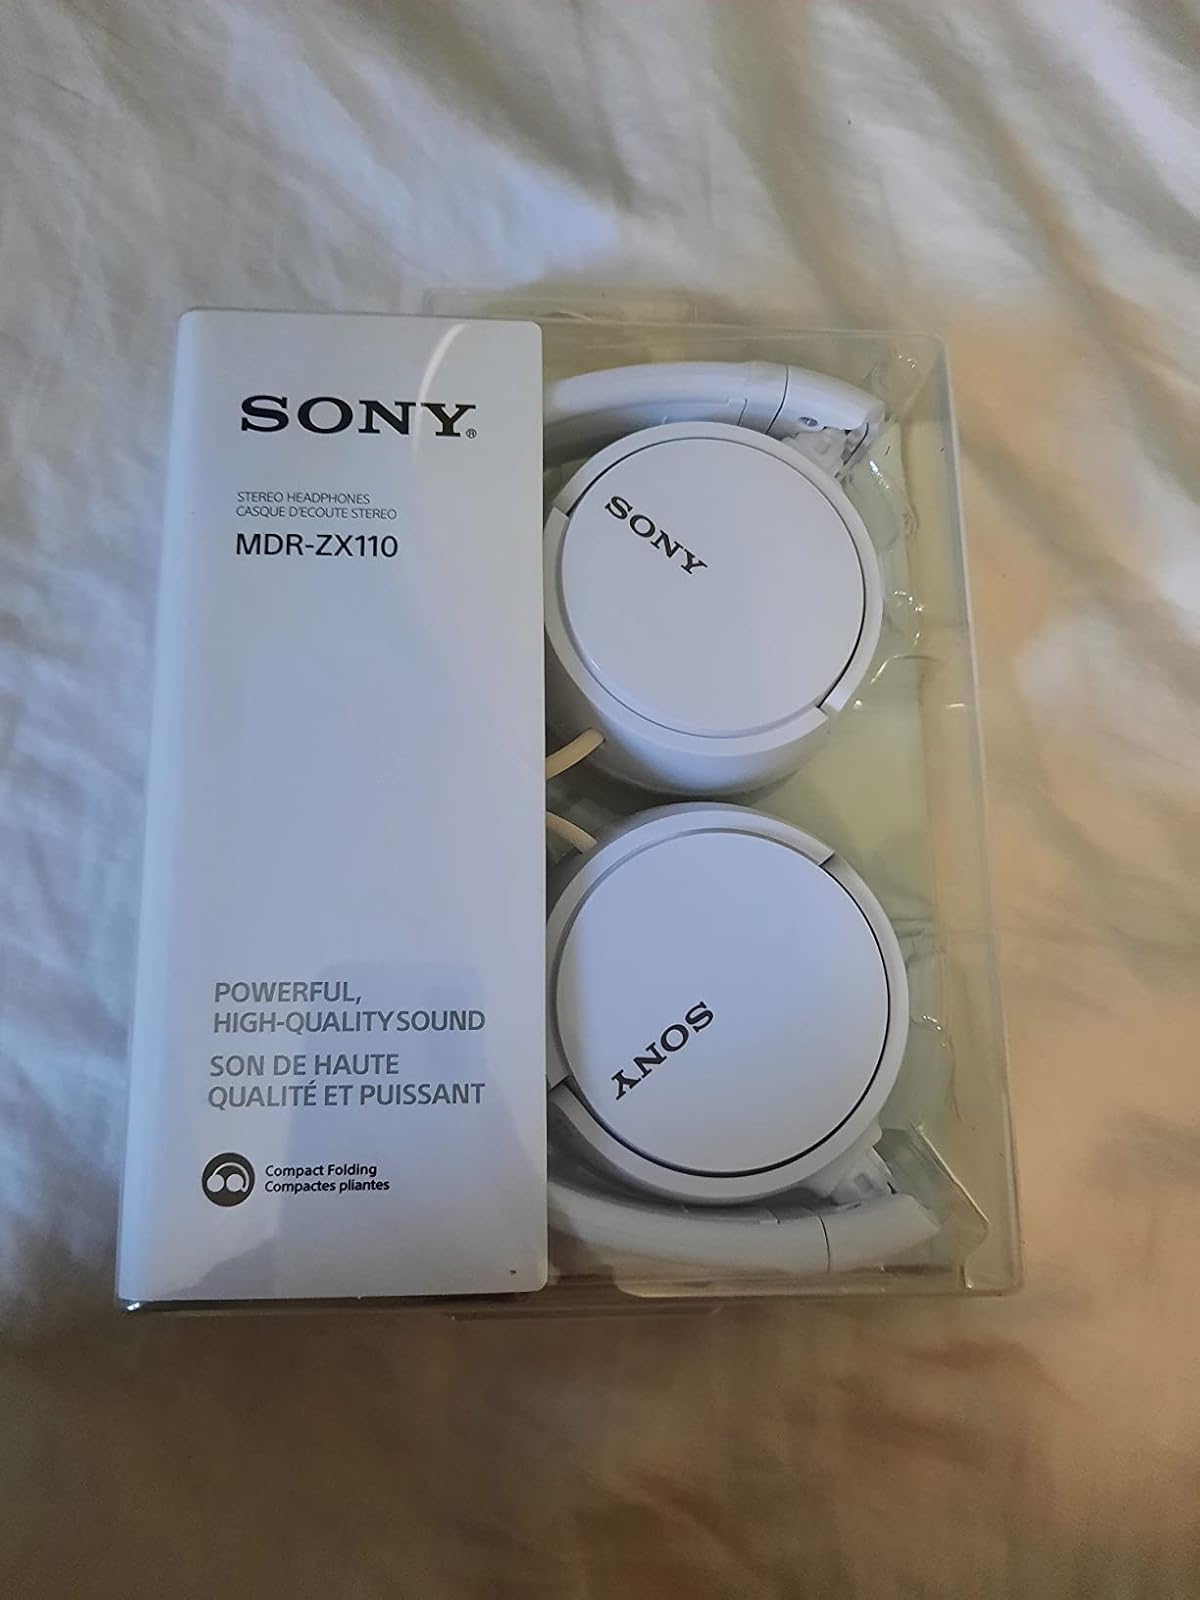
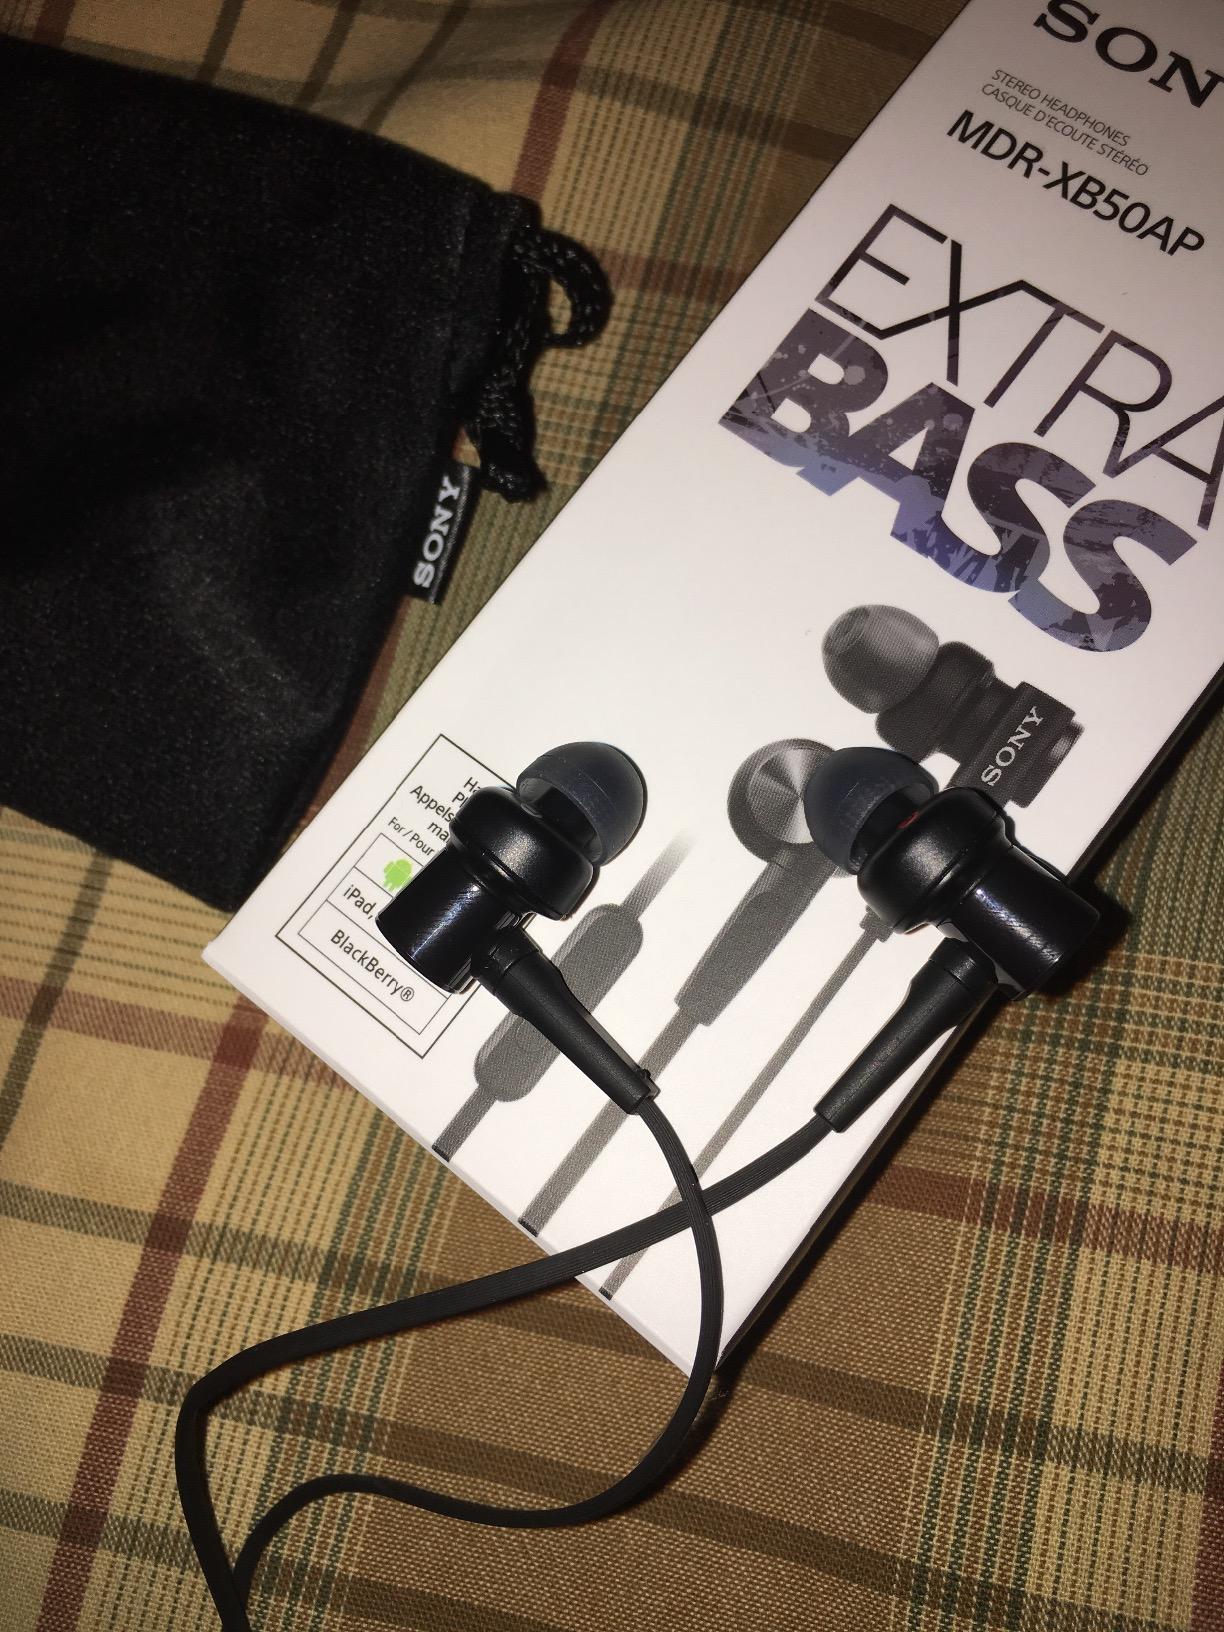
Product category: headphones
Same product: no